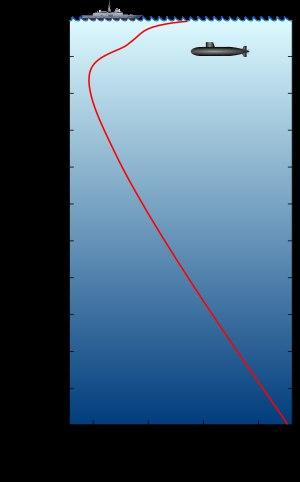
Le canal SOFAR, pour Sound Fixing and Ranging, ou deep sound channel, est une couche d’eau horizontale dans la mer, à la profondeur de laquelle la vitesse du son est à son minimum. Le canal SOFAR agit comme un guide d’ondes pour le son, et les ondes sonores de basse fréquence qui s’y trouvent peuvent voyager sur plusieurs milliers de kilomètres avant de se dissiper. Ce phénomène constitue un facteur important dans la lutte anti-sous-marine. Ce canal sonore profond a été découvert et décrit indépendamment par Maurice Ewing, Stanley Wong et Leonid Brekhovskikh dans les années 1940.